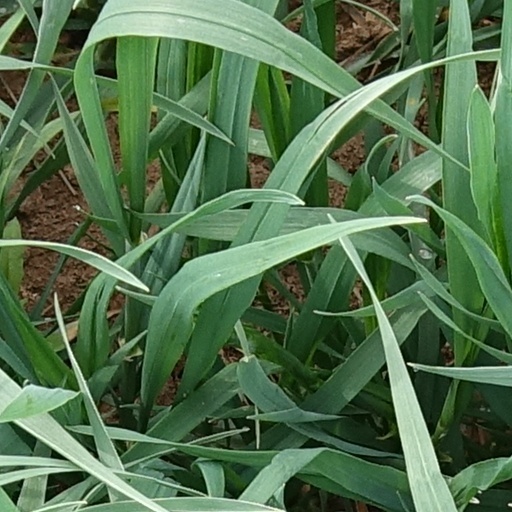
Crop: wheat